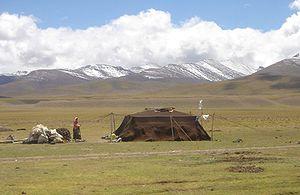
Le nomadisme est un mode de vie fondé sur le déplacement ; il est par conséquent un mode de peuplement. La quête de nourriture motive les déplacements des hommes : une économie de cueillette et de chasse peut en être à l'origine, mais les plus grandes sociétés nomades pratiquent l'élevage pastoral, où la recherche de pâturages et le déplacement des animaux fondent la mobilité des hommes.